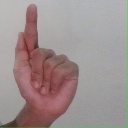
अक्षर: ळ